British occupation zone in Germany

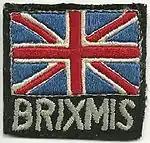
Flash worn on the upper arm by uniformed BRIXMIS personnel

One of the many factories the British had taken over was the Volkswagen plant at Wolfsburg in June 1945. This was put under the overall direction of Colonel Michael McEvoy at Rhine Army Headquarters. A Royal Electrical and Mechanical Engineers (REME) officer Major Ivan Hirst revived the factory soon after, which had been badly damaged by allied air attacks. Hirst had the drains fixed, and bomb craters filled in; land in front of the factory was given over to food production. He discovered an intact Volkswagen Beetle within the factory from which he was able to present at headquarters. Hirst recognized that economical vehicle production would help in remedying the transport bottlenecks of the British Army. On 22 August he received an order to produce a vast number of Volkswagen Beetles for the British military administration. Cars were put together with old-stock and whatever could be found, many using parts from the Kübelwagen until 1946, when the factory produced about 1,000 cars a month. With the start of civilian series production by 27 December 1945, the Wolfsburg plant became the first automotive factory in Germany to resume production after the war. Aside from some remaining military production, civilian output reached almost 9,000 units in 1947, and for 1948 total production increased to 19,244 cars. Hirst also managed to establish a network for exports to the Netherlands. He carried on the supervision until Heinz Nordhoff was appointed director of the factory in 1949.